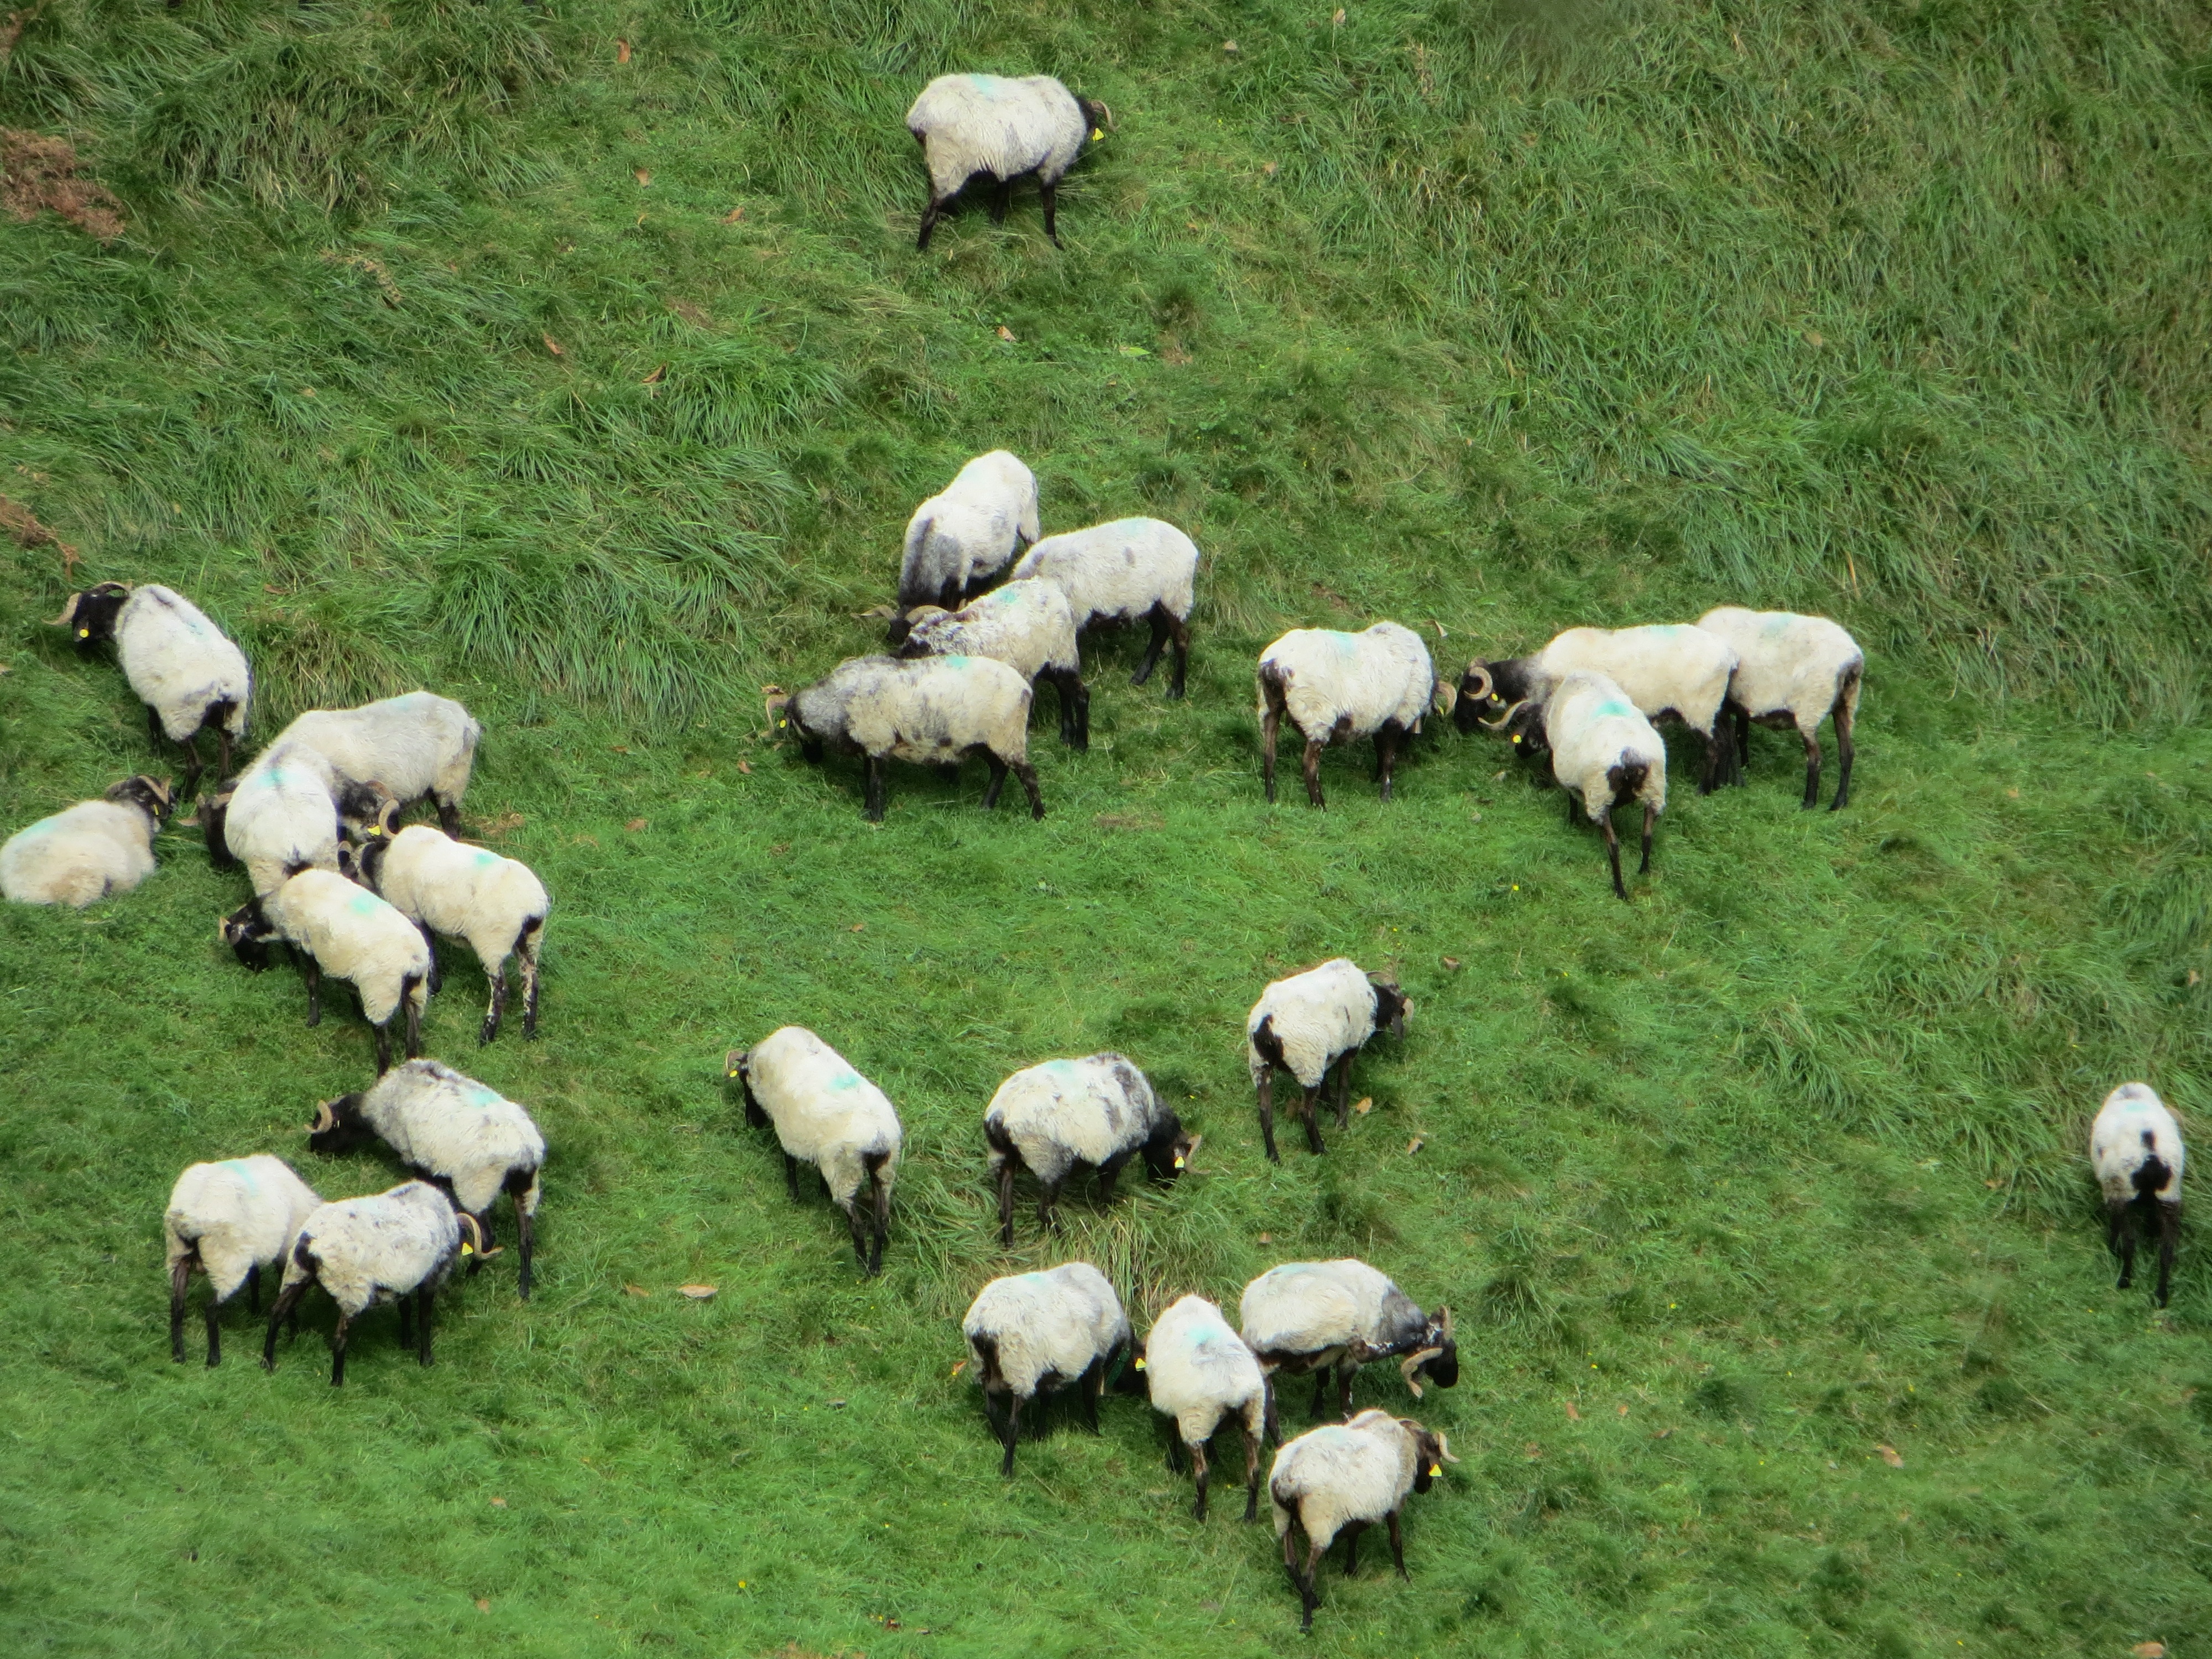
france, herd, pasture, grazing, sheep, mammal, vertebrate, sheeps, herding, goatherd, cow goat family, little sheep, on the road to santiago